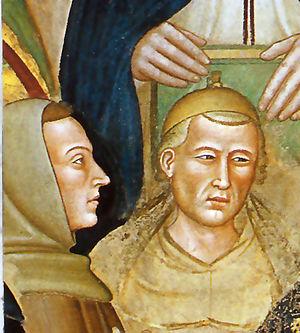
Michel de Césène et Guillaume d’Occam peints par Andrea di Bonaiuto
Jacques Duèze, né en 1244 à Cahors, mort en 1334 à Avignon, issu d'une famille de la bourgeoisie aisée de Cahors, devient le 196ᵉ pape de l’Église catholique en 1316 sous le nom de Jean XXII.